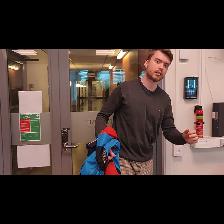
Label: Human